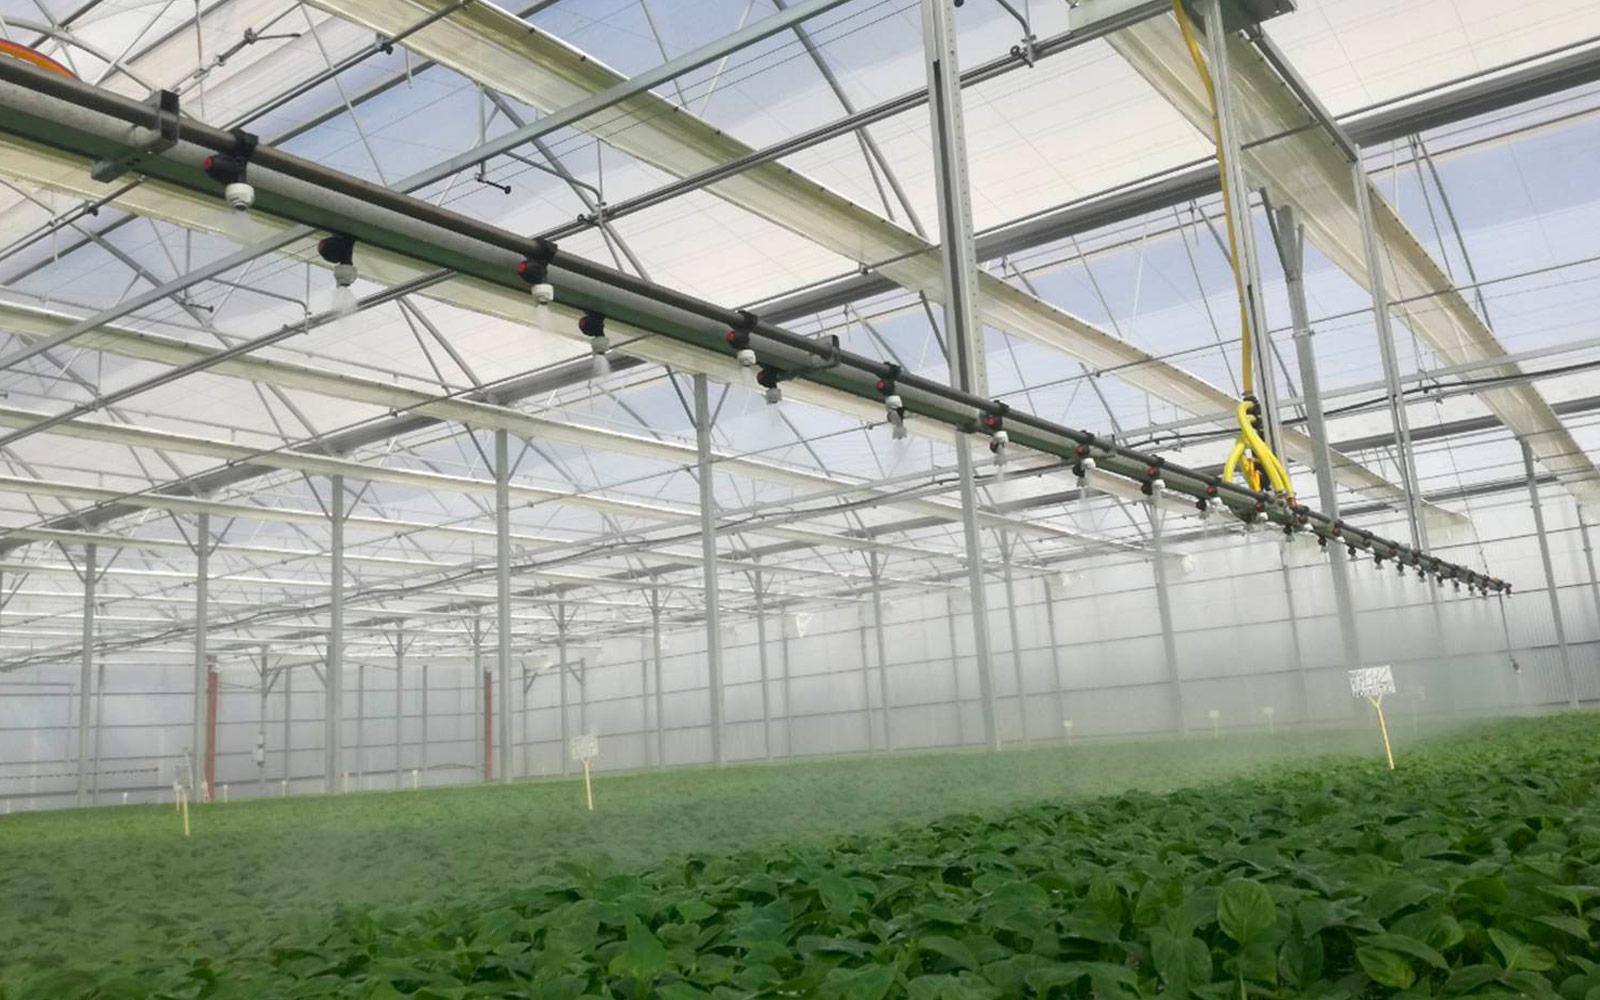
Mashine ya kilimo ya kufanya umwagiliaji wa mazao katika vitalu vikubwa ikiwa inafanya kazi ya kumwagilia vitalu hivyo, ili kuweza kustawisha mazao hayo yakue vizuri na yanawiri vizuri.